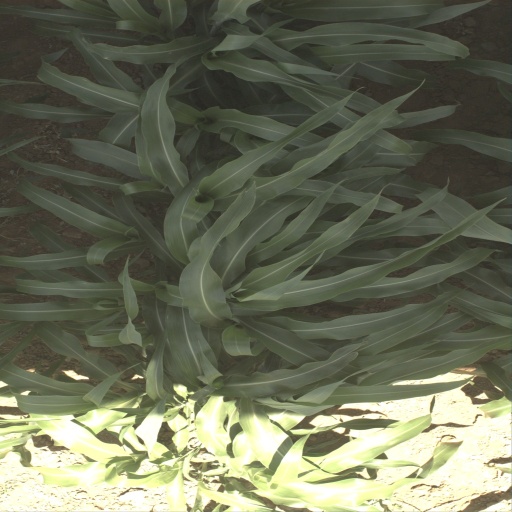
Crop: sorghum